Siege of Malacca (1551)

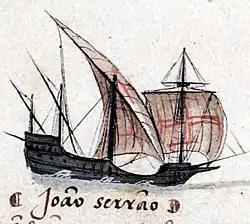
Portuguese square-rigged caravel

The Malays attempted to blockade Malacca and cut-off its naval supply lines, attacking any arriving Portuguese ship, unsuccessfully. On 12 August the Malays and Javanese attempted to scale the walls of Malacca in a mass attack, however the Portuguese, among whom there were a number of veterans from the Italian Wars, successfully repulsed the assault, through the use of gunfire, gunpowder grenades and the dropping of disassembled masts and long timber beams, killing 600–800.